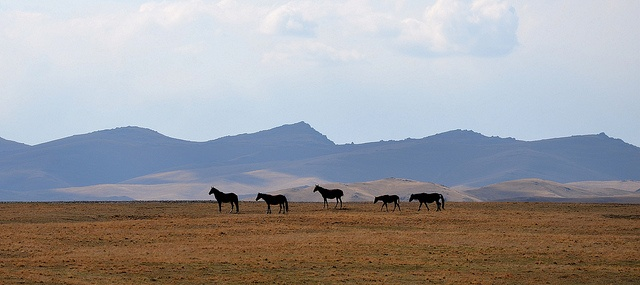
A herd of wild animals walking across a desert floor.
Five horses walking on a dry stretch of land.
Several horses in the distance near a hill range.
Five horse stand lined up in the distance.
The silhouettes of five horses stand in a field as a mountain range is seen off in the distance.